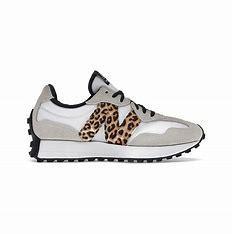
Brand: New
Model: Balance New Balance 327